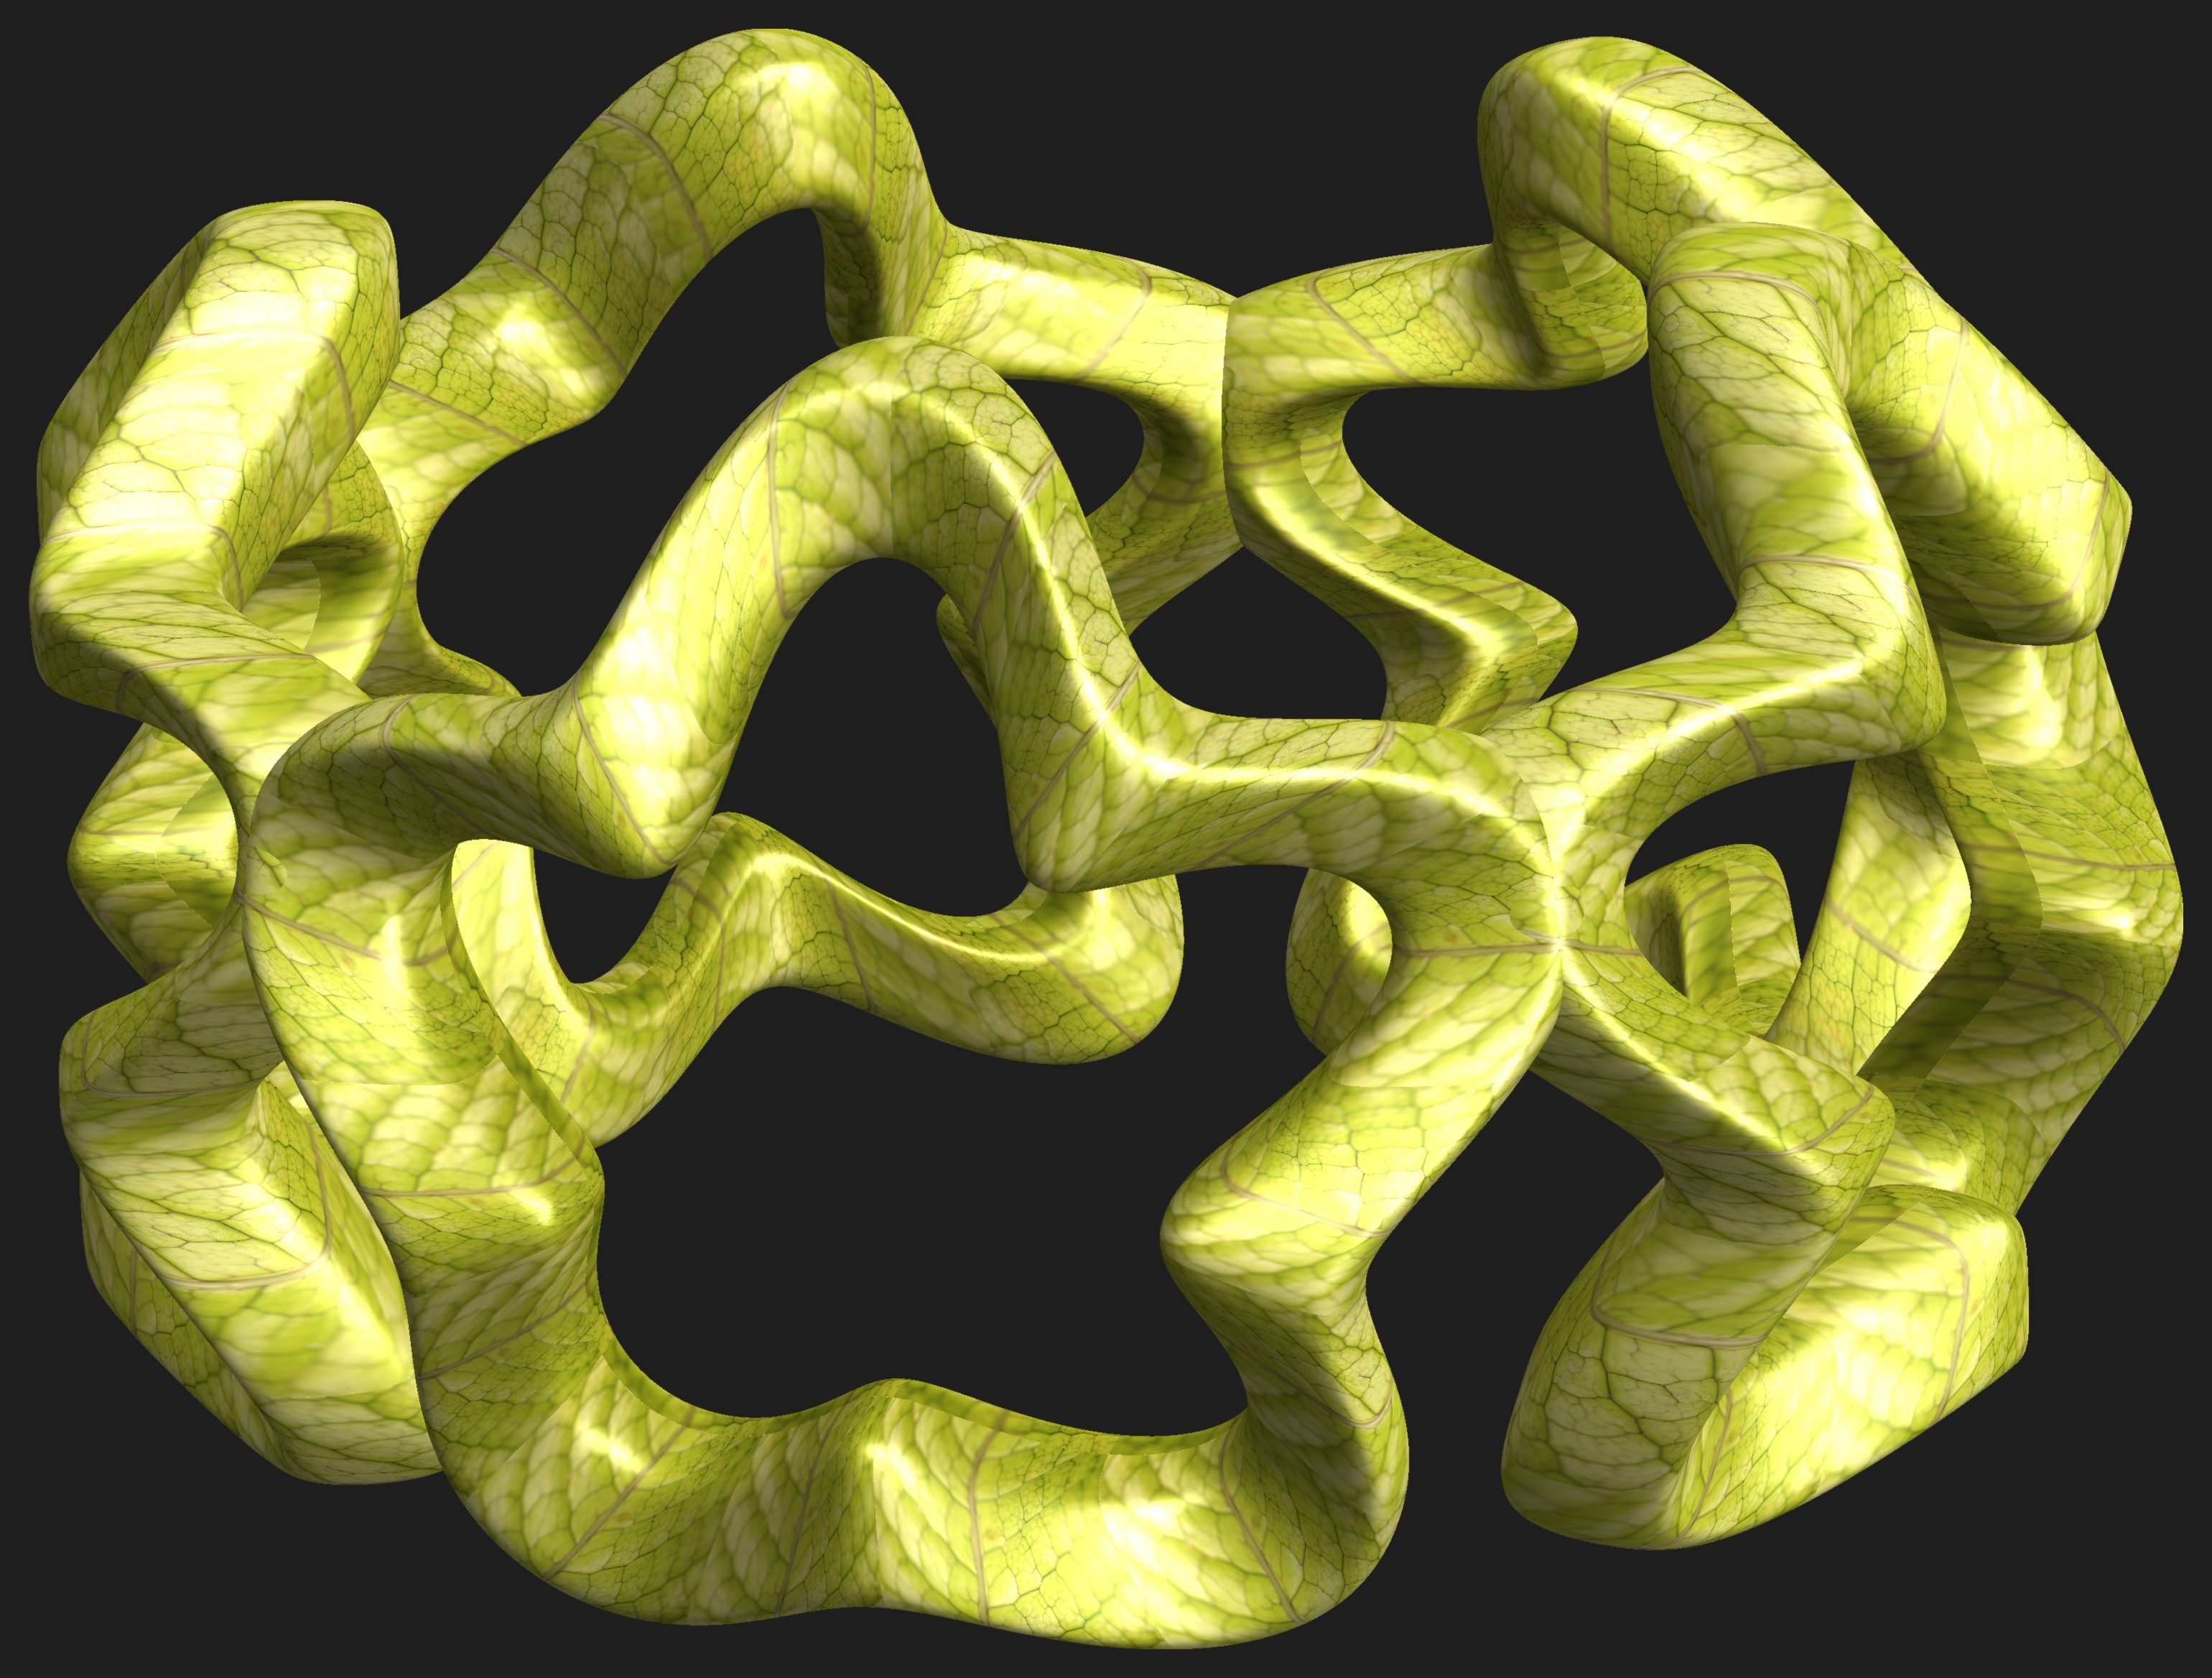
abstract, structure, texture, leaf, number, pattern, green, geometry, font, sculpture, design, symmetry, 3d, graphic, shape, torus, mathematica, cg, parametricplot3d, code, program, algorithm, mapping, geometricsculpture, pentagram